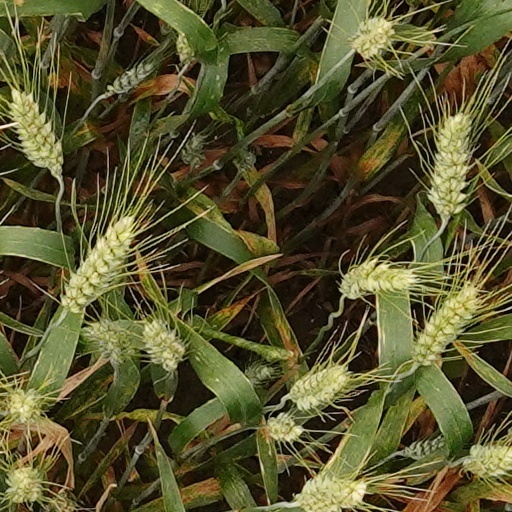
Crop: wheat